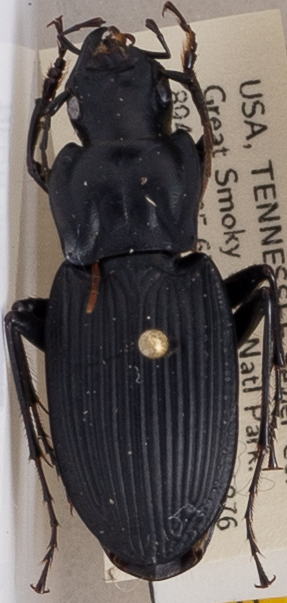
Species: Dicaelus teter
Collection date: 2019-05-14
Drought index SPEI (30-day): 1.132
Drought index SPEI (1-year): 2.09
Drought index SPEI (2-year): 2.09